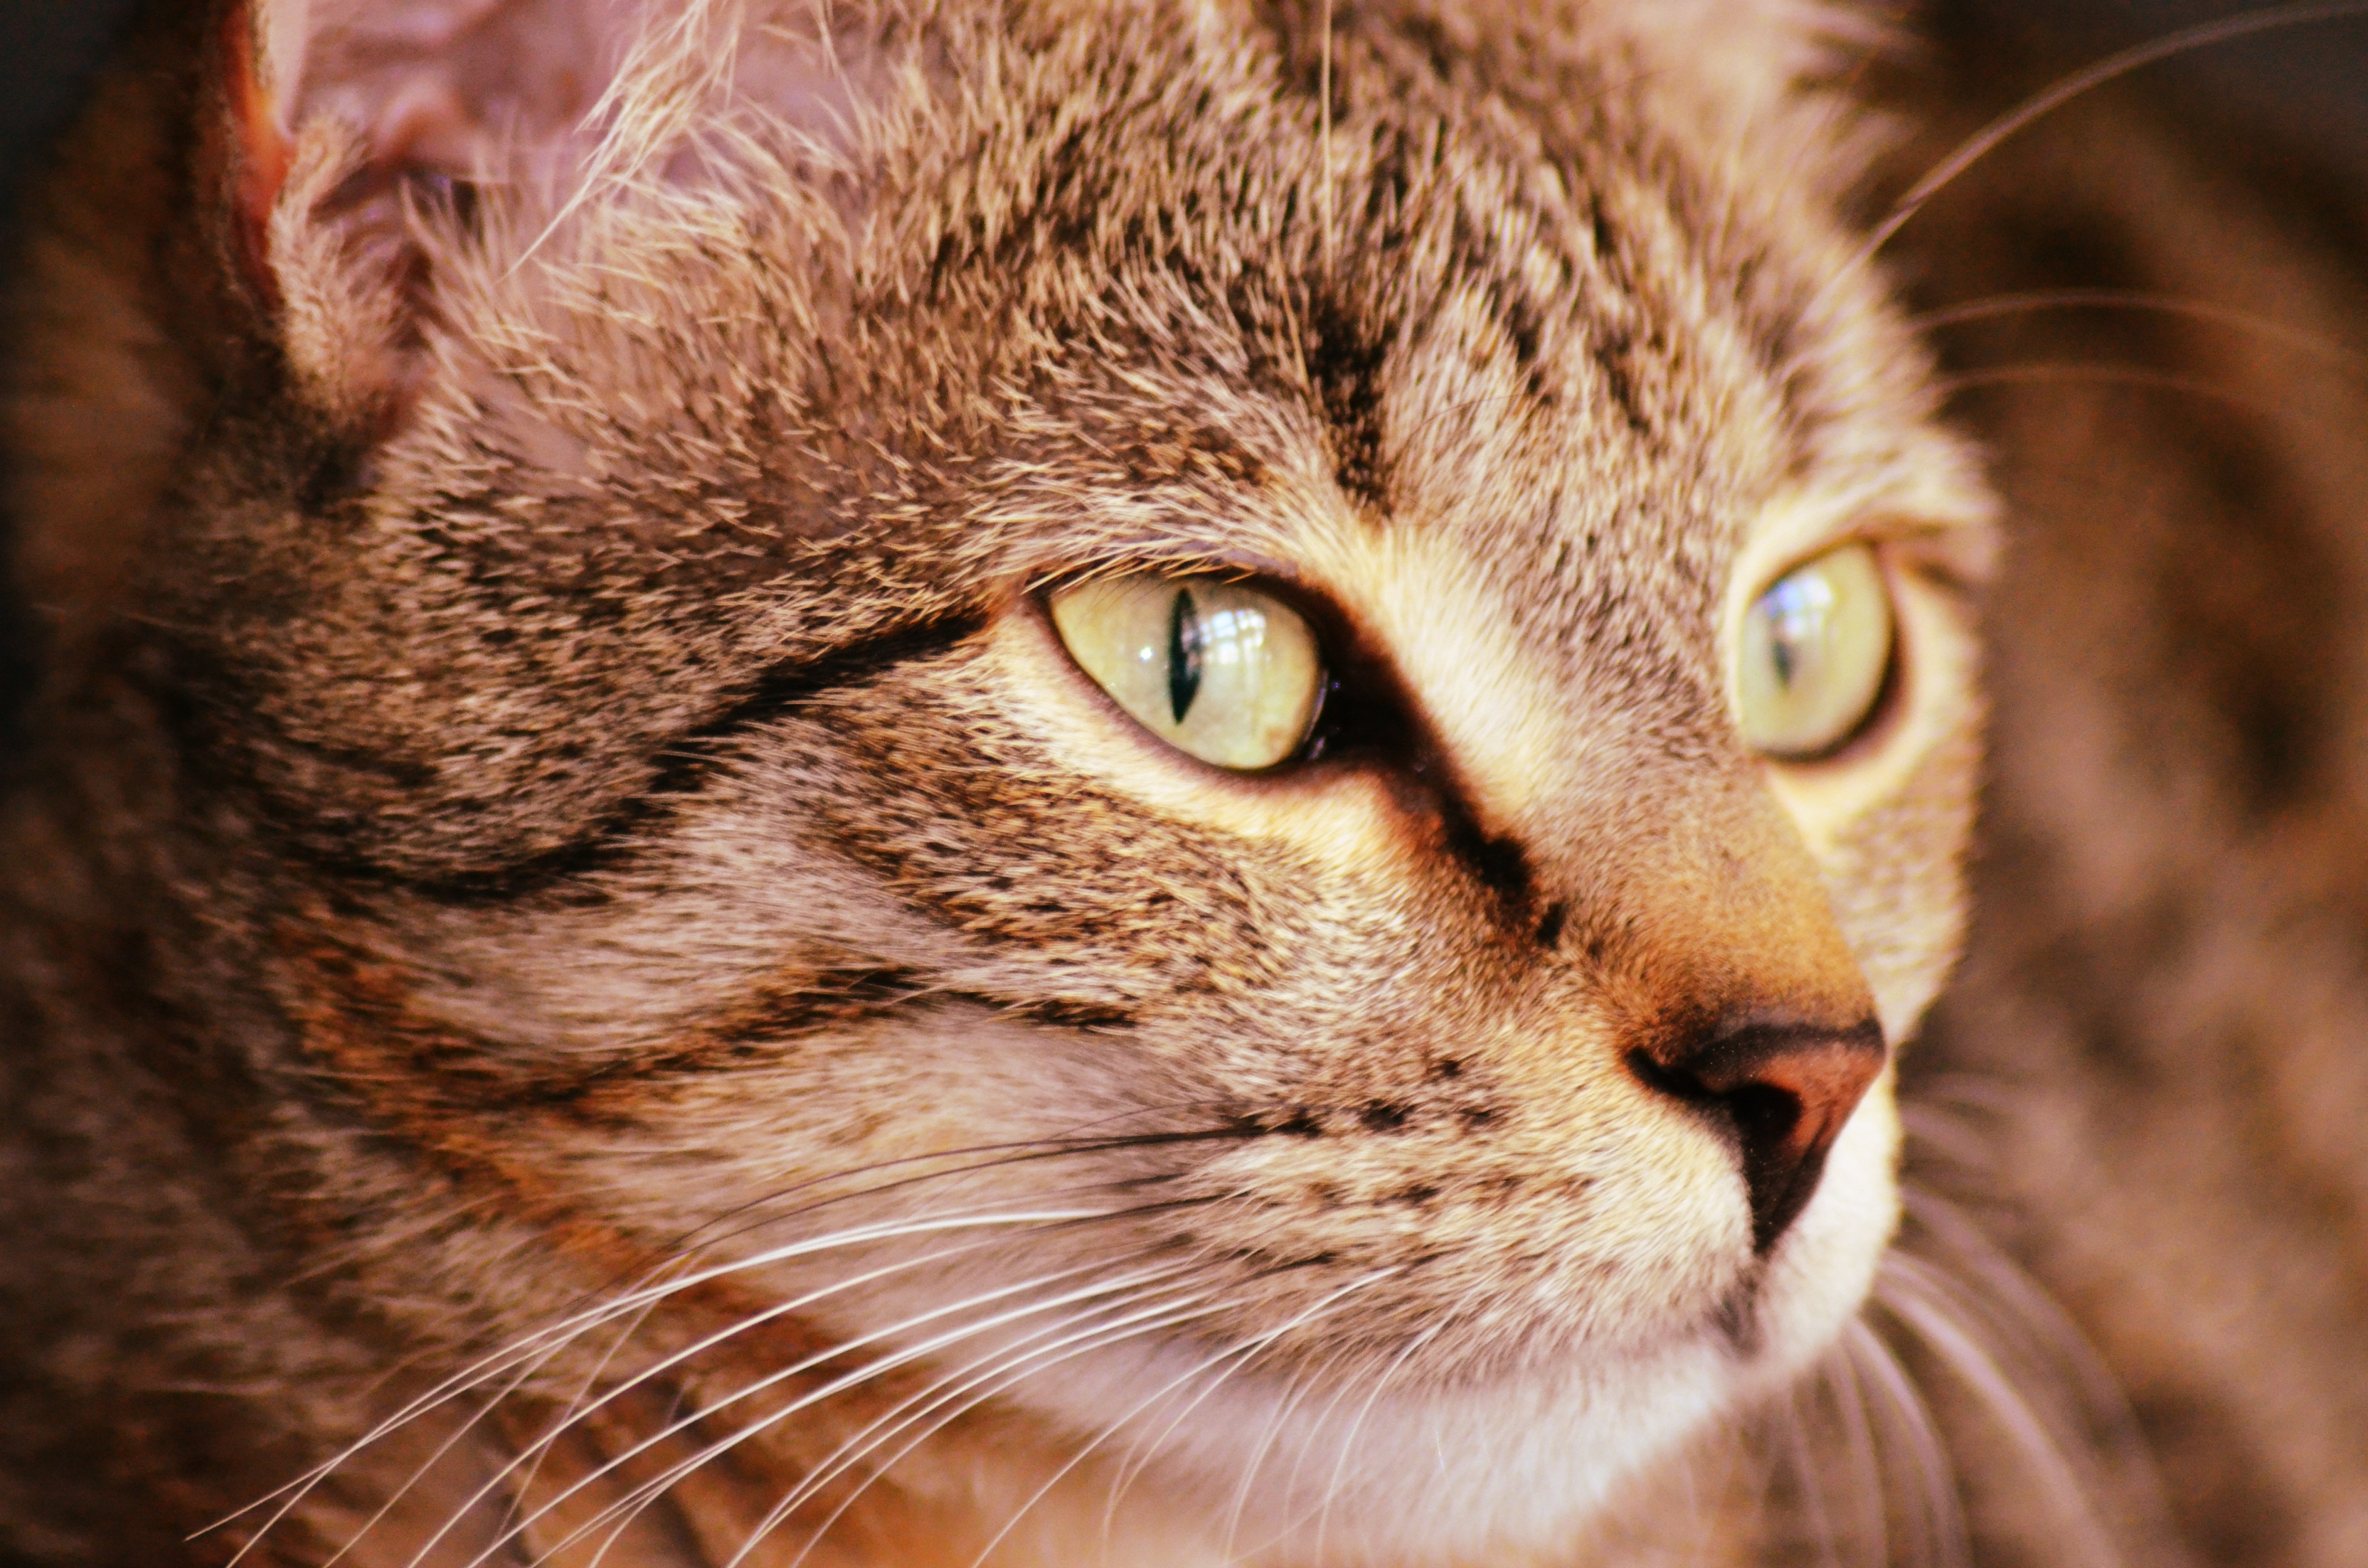
animal, pet, cat, feline, mammal, fauna, domestic animal, close up, nose, whiskers, snout, vertebrate, cat eyes, cat head, cat face, cat's eyes, tabby cat, eye of cat, bengal, european shorthair, wild cat, small to medium sized cats, cat like mammal, domestic short haired cat, rusty spotted cat, toyger